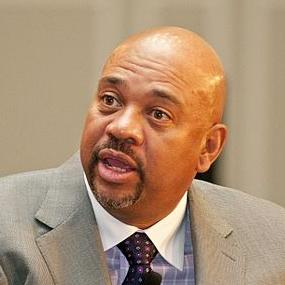
Age: 52